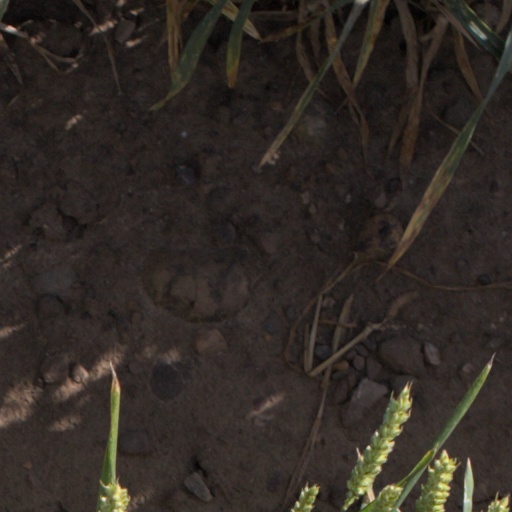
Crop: wheat